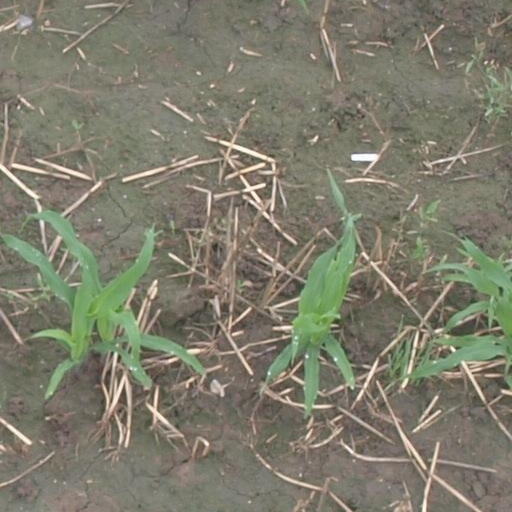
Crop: maize; corn